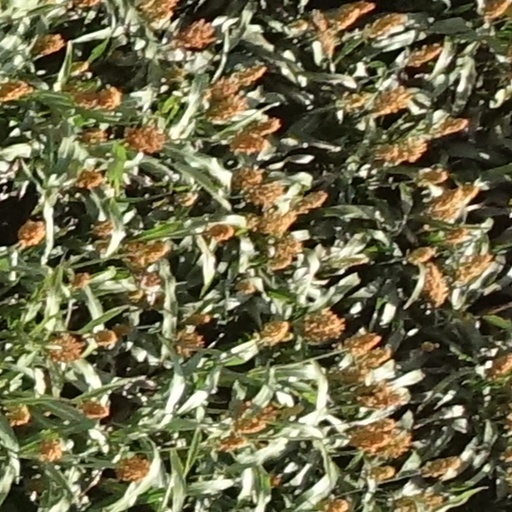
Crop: sorghum